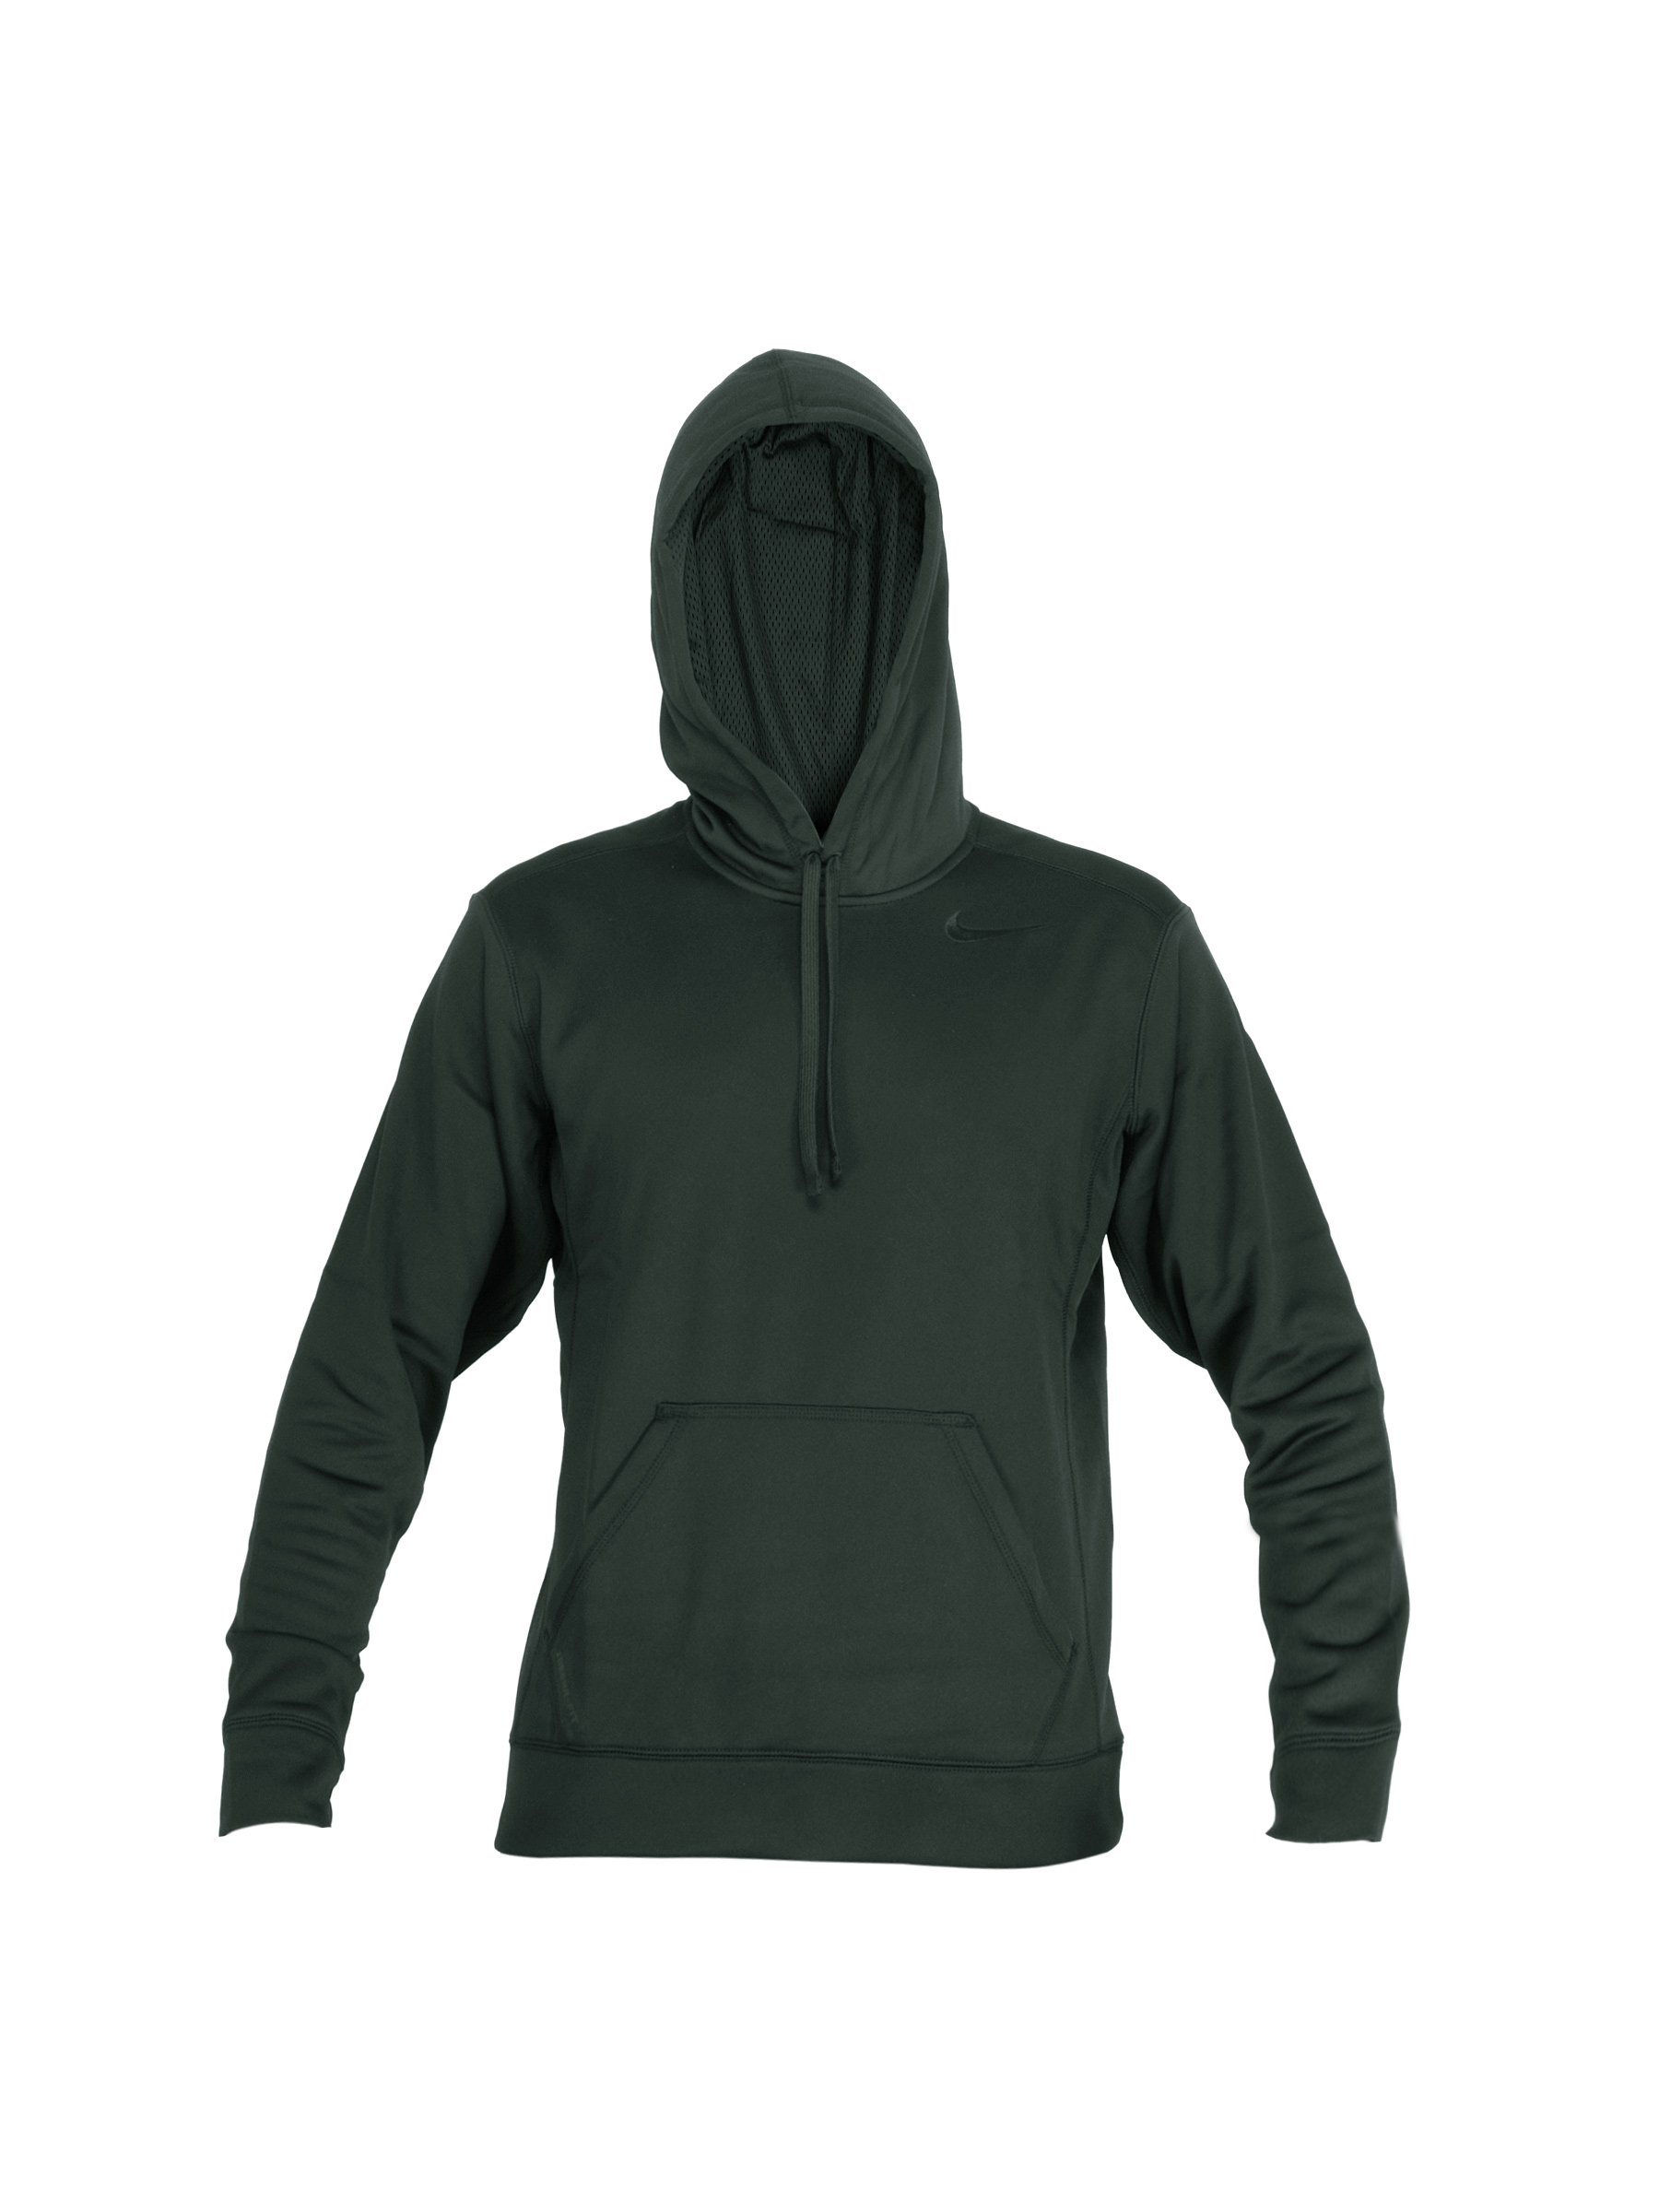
Nike Men Poly Fleece Black Sweatshirt
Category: Apparel / Topwear / Sweatshirts
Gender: Men
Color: Black
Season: Fall 2011
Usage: Sports